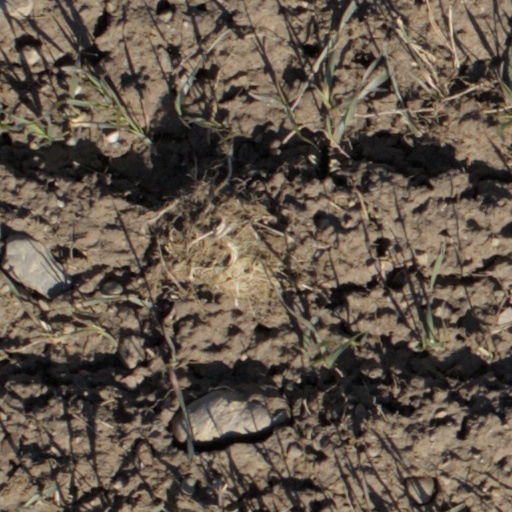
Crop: wheat